Describe the emotion expressed in this image:  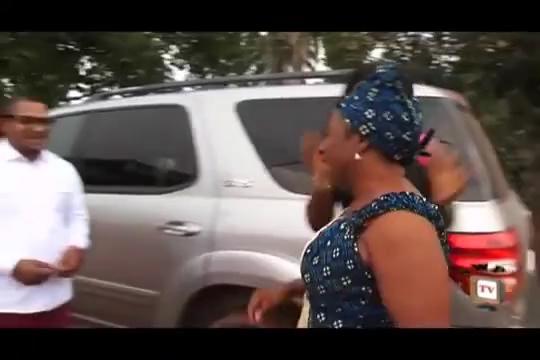
This person displays Fear, valence and arousal with high intensity.